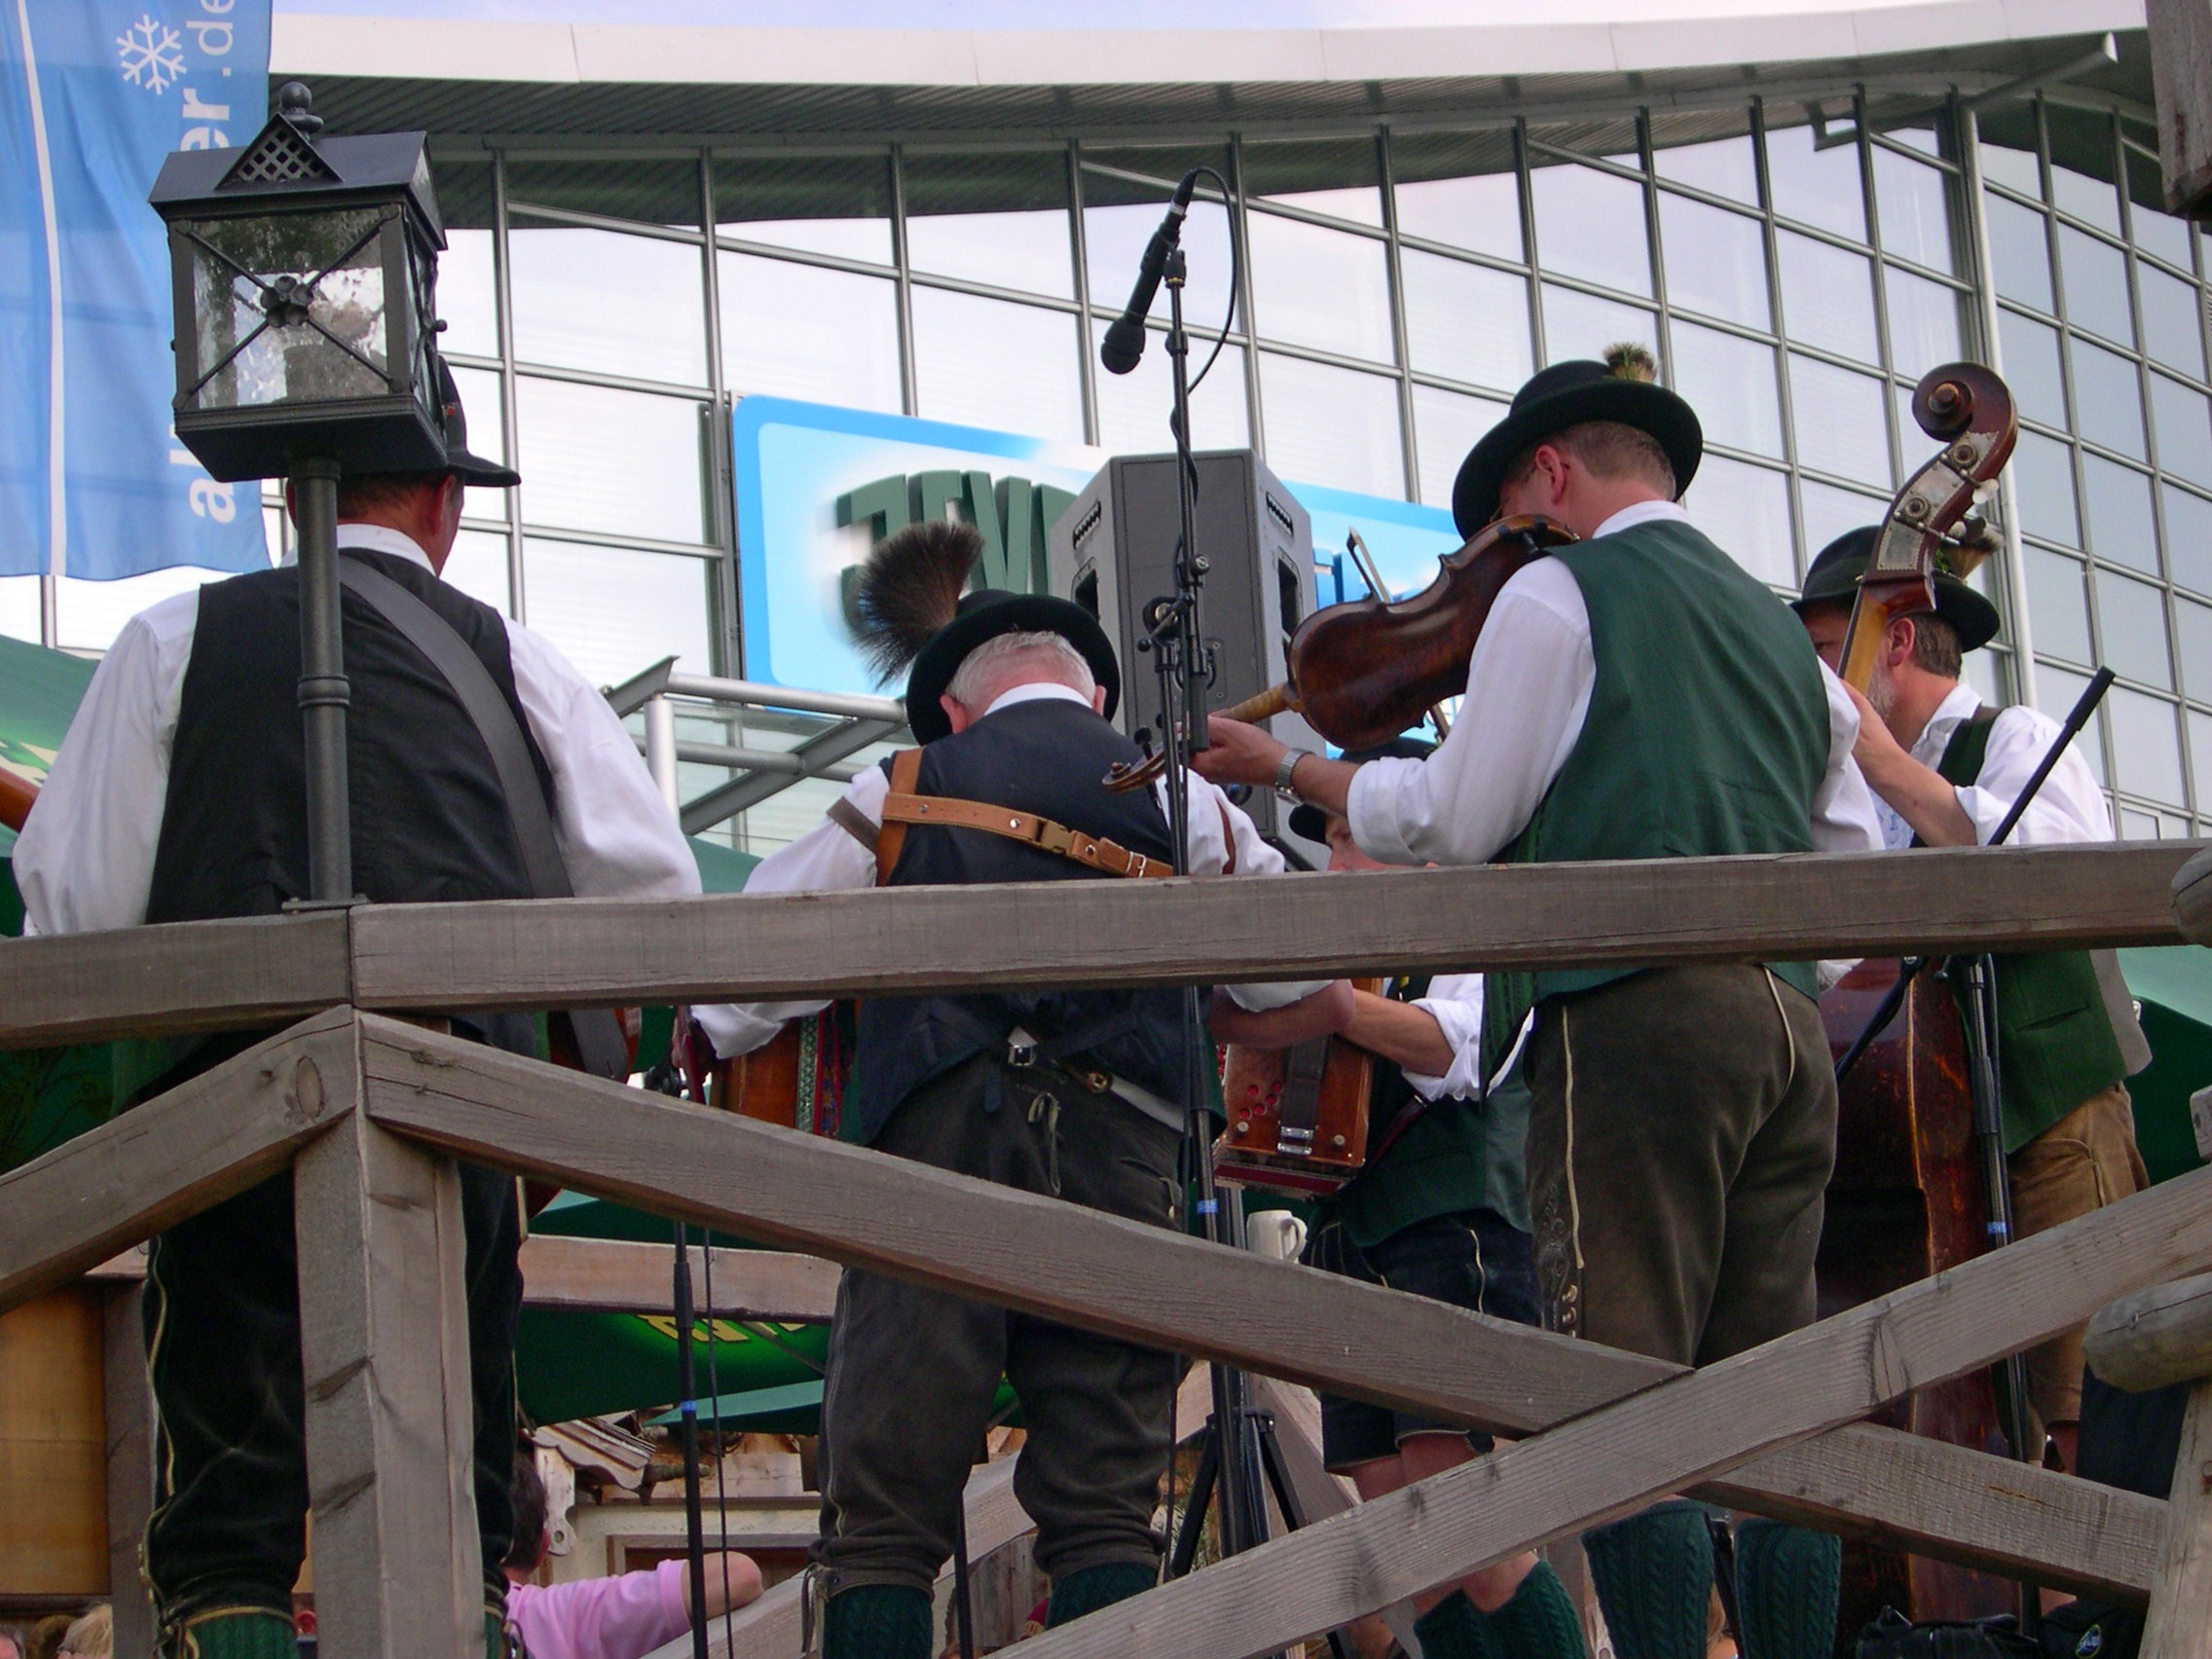
crowd, recreation, tradition, bavarian, music band, ski hall neuss